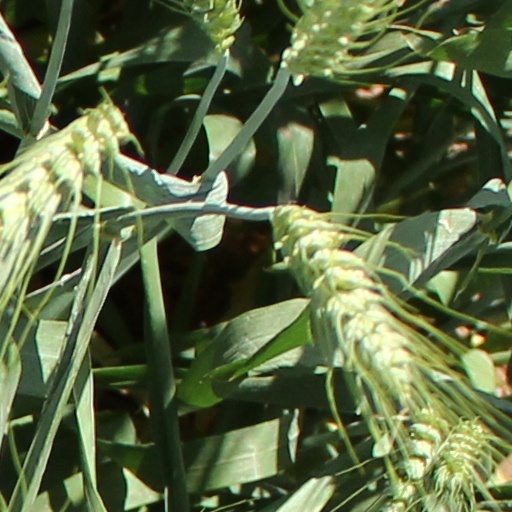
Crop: wheat